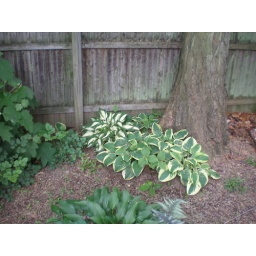
Hostas by the base of a tree -- very traditional.